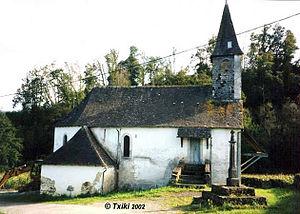
Chapelle de Roquiague Pyrénées).
Roquiague est une commune française située dans le département des Pyrénées-Atlantiques, en région Nouvelle-Aquitaine.